Phases of ice

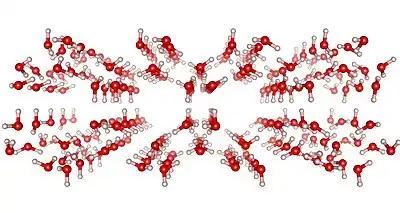
Crystal structure of ice XVII

In 2016, the discovery of a new form of ice was announced. Characterized as a "porous water ice metastable at atmospheric temperatures", this new form was discovered by taking a filled ice and removing the non-water components, leaving the crystal structure behind, similar to how ice XVI, another porous form of ice, was synthesized from a clathrate hydrate.